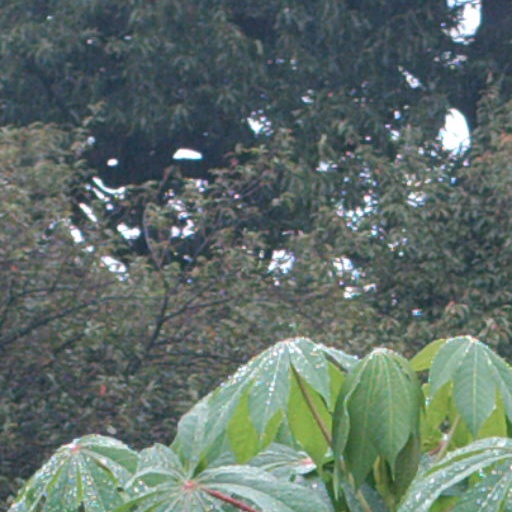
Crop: cassava